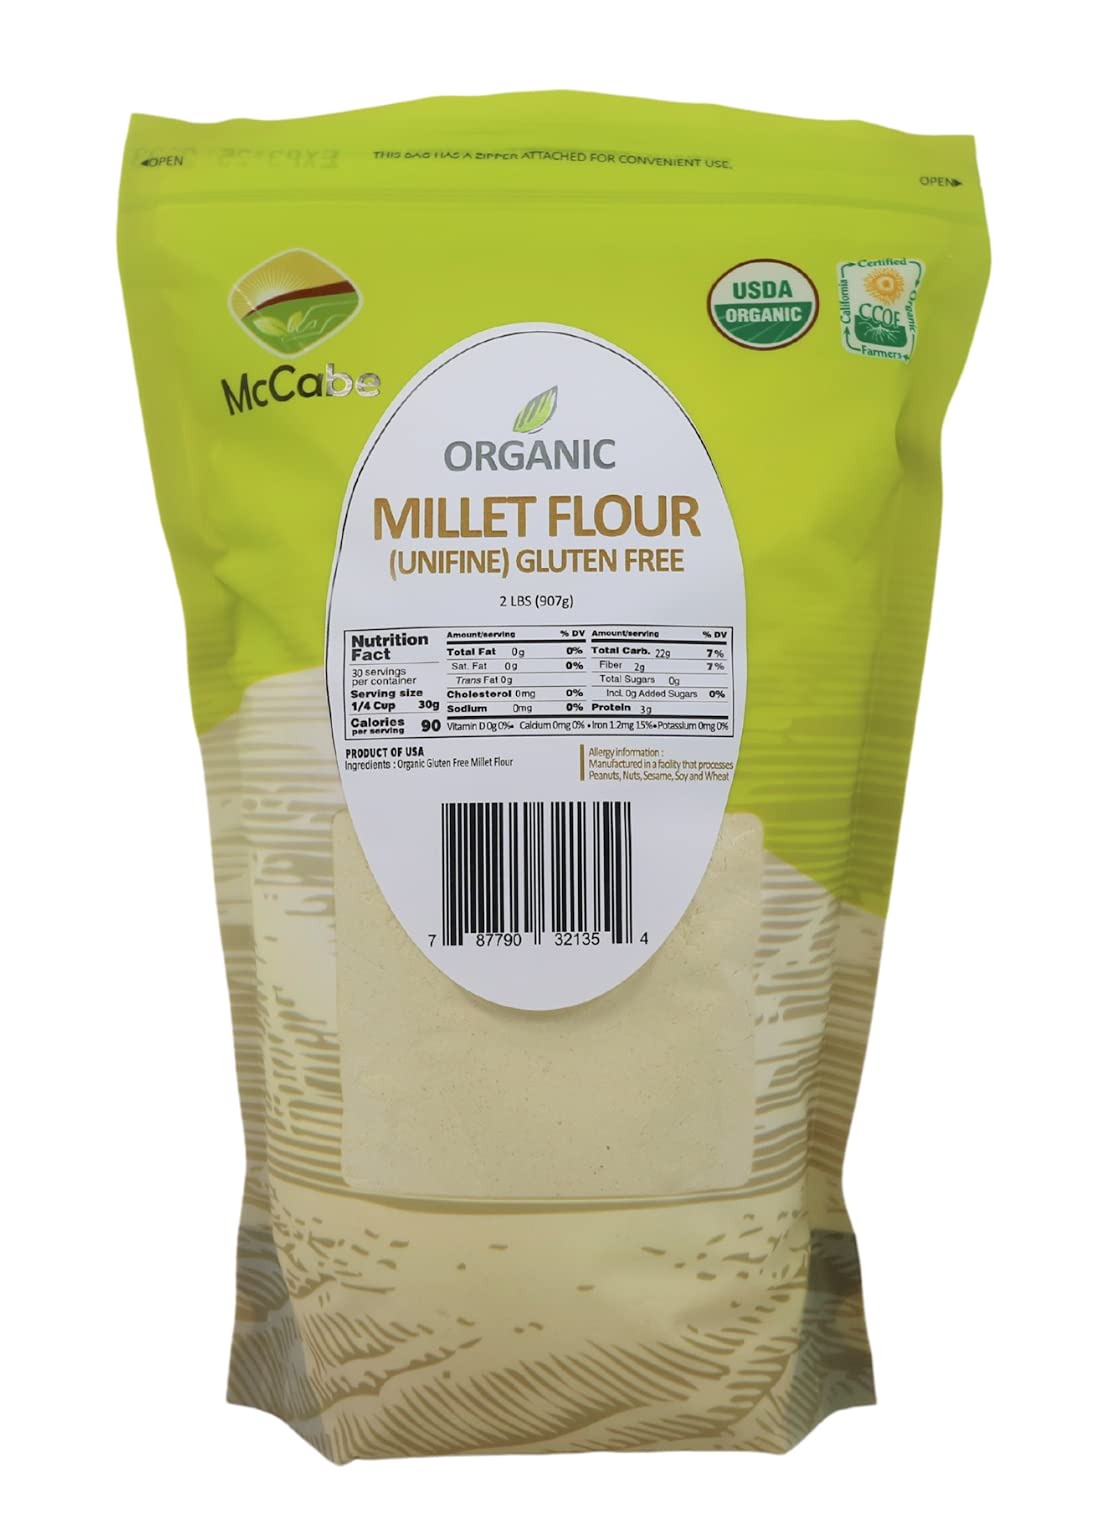
Item Name: McCabe Organic Millet Flour - Millet Flour Organic | Rich with Fiber & Minerals | USDA and CCOF Certified | Product of USA | 2Lbs
Bullet Point 1: Millet flour, McCabe Organic:With the 2-pound (32-gallon) container of McCabe Organic Millet Flour from Southern California, you may set out on a voyage of organic joy. Our millet flour is simple, all-natural, and free of dangerous substances. It is certified organic by the USDA and CCOF
Bullet Point 2: Pure Ingredients: Enjoy the carefully made simplicity of McCabe Organic Millet Flour. It is evidence of our dedication to quality that it is made entirely of organic whole-grain millet flour. Packed in Hereford, Texas, and certified organic by Quality Assurance International (QAI), this flour brings the nutritious goodness of millet to your cooking creativity
Bullet Point 3: Benefits of McCabe Organic Millet Flour: Enjoy the benefits of McCabe Organic Millet Flour, which is rich in nutrients. By nature gluten-free, it's an excellent source of necessary vitamins, minerals, fiber, and protein. This flour is a healthy option because a serving only contains 1.5g of total fat and 0g of saturated fat
Bullet Point 4: Directions for Baking: Use McCabe Organic Millet Flour to its full potential when baking. It can be used in place of 100% all-purpose flour for baking gluten-free. Mix it with other flour for bread or muffins for best results. Use it with assurance, guaranteeing a delicious and health-conscious baking experience
Bullet Point 5: Our Story: McCabe Organic takes pride in offering a wide range of premium organic products, all sourced from Southern California. Committed to quality management, we adhere to the rigorous standards of USDA and CCOF Organic certifications. Our journey is rooted in a passion for promoting organic choices and supporting a healthier lifestyle for our valued customers.
Product Description: McCabe Organic Millet Flour, 2lb (32 oz)
Value: 32.0
Unit: Ounce

Price: 20.99